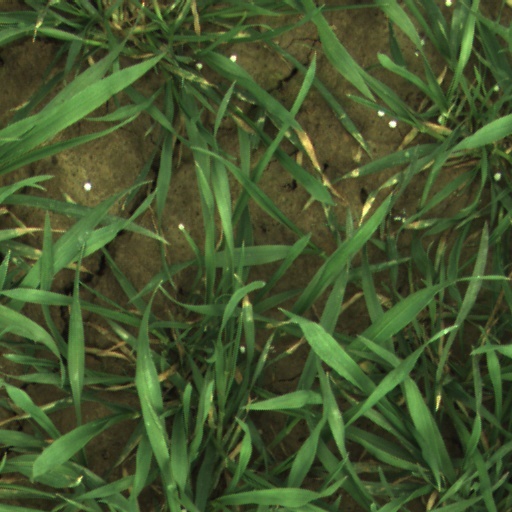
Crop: wheat